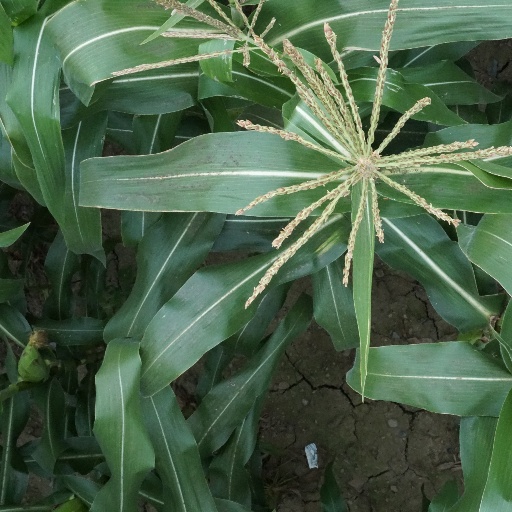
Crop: maize; corn